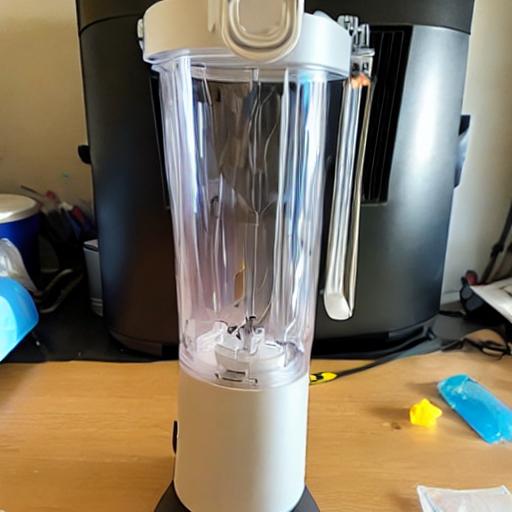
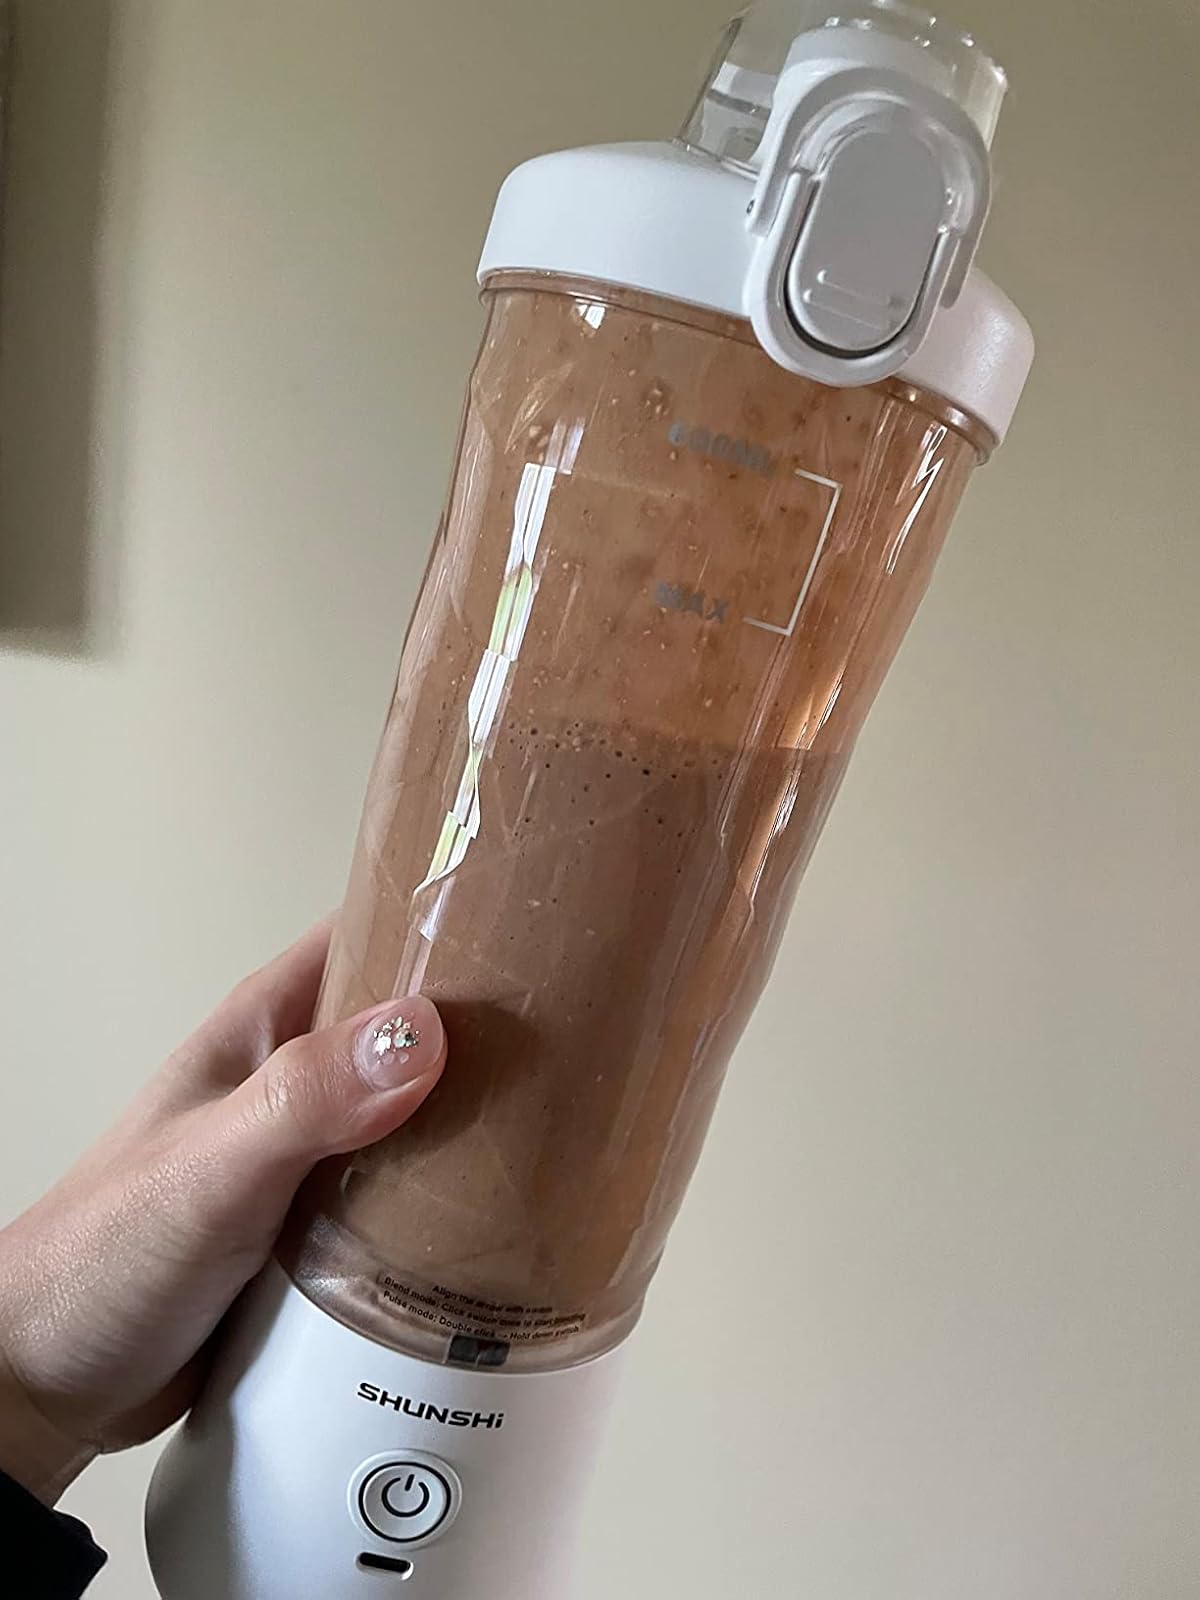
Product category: items_blender
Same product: no